Epirus (ancient state)

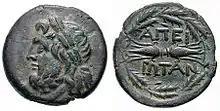
Coin of the Epirote League, depicting Zeus (left) and a lightning bolt with the word (right)

In 233 BC, the last surviving member of the Aeacid royal house, Deidamia, was murdered. Her death brought the Epirote royal family to an abrupt extinction and a federal republic was set up, though with diminished territory, since western Acarnania had asserted its independence, and the Aetolians seized Ambracia, Amphilochia, and the remaining land north of the Ambracian Gulf. The new Epirote capital was therefore established at Phoenice, the political center of the Chaonians. The reasons for the swift fall of the Aeacid dynasty were probably complex. Aetolian pressure must have played a part, and the alliance with Macedonia may have been unpopular; in addition, there were perhaps social tensions. However, Epirus remained a substantial power, unified under the auspices of the Epirote League as a federal state with its own parliament (or "synedrion").